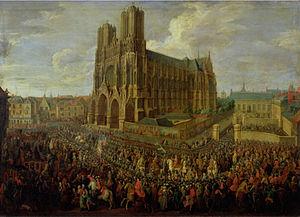
Du temps du royaume des Francs puis de France, l'avènement du nouveau roi était légitimé par la cérémonie de son couronnement avec la couronne de Charlemagne à Notre-Dame de Reims. Cependant, le roi n'avait pas besoin d'être reconnu comme monarque français ; le nouveau roi montait sur le trône automatiquement à la mort de son prédécesseur, cela étant symbolisé une première fois lorsque le cercueil du monarque précédent descendait dans la chapelle de la basilique Saint-Denis, et que le duc d'Uzès, premier pair de France, proclamait : « Le roi est mort, vive le roi ! ».